Crotalus viridis

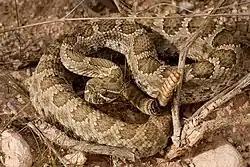
Prairie rattlesnake ("Crotalus v. viridis"), Hidalgo County, New Mexico (5 Sep 2014)

Prairie rattlesnakes are found in North America over much of the Great Plains, the eastern foothills and some intermontane valleys of the Rocky Mountains, from southwestern Canada through the United States to northern Mexico. In Canada, they occur in Alberta and Saskatchewan; in the US in eastern Idaho, most of Montana, North Dakota, South Dakota, Wyoming, Nebraska, Colorado, Kansas, Oklahoma, Texas, New Mexico, northeastern Arizona, extreme western Iowa, and in Mexico in northern Coahuila and northwestern Chihuahua. Its vertical range is from near the Rio Grande to over in elevation in Wyoming.